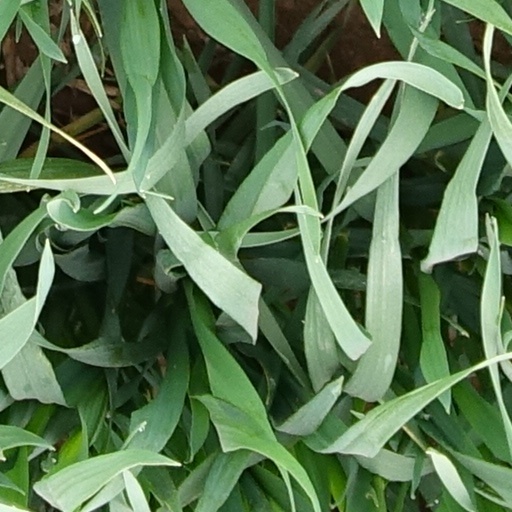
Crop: wheat